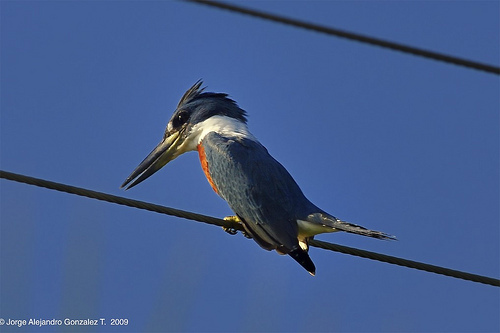
this bird has a bright red breast, white neck stripe and an oversize bill.
a medium sized colorful bird of black, yellow, rust and white that has a rust colored breast, a white ring around its throat and nape and a very large beak for the size of the bird.
this bird is blue with red on its chest and has a long, pointy beak.
this blue bird has a white beck and red breast, and its beak is very big for its size.
this bird has a beak much larger than its body, and it is blue all over except for the red throat and white nape.
this bird is blue with red and has a long, pointy beak.
this colorful bird has a long black beck with blue wings and a blue crown.
this bird has wings that are blue and has an orange belly
this blue bird has an orange breast, a large head and an oversized beak.
this bird has a very large bill with a head that is much larger than it's body.
Species: Ringed Kingfisher